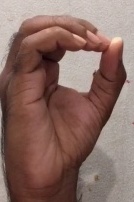
ASL sign: O